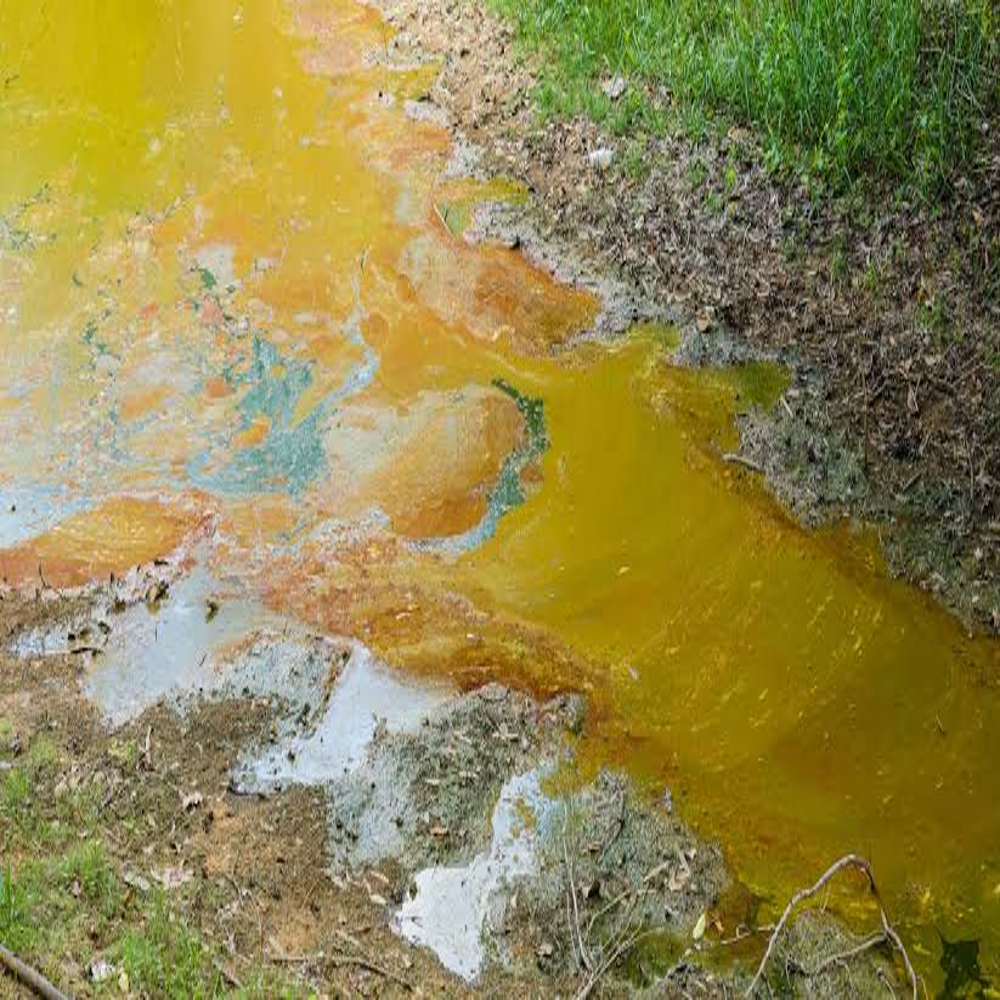
Body of water present: yes
Land polluted: no
Water polluted: yes
Pollution percentage: 80%